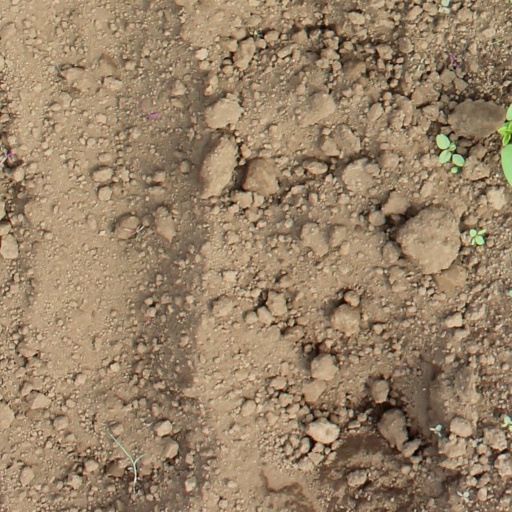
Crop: soybean